Bryan Sutton

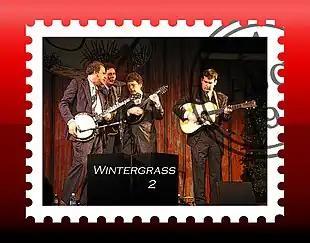
Hot Rize in 2004: Pete Wernick, Nick Forster, Tim O'Brien, Bryan Sutton

Bryan was asked to join the bluegrass quartet Hot Rize in 2002. He has toured and recorded with them ever since, and has only missed one show since they re-formed.